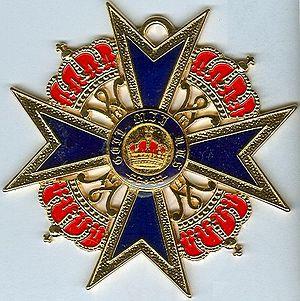
L'Ordre du Mérite de la couronne de Prusse est une décoration de mérite civile et militaire établie le 18 janvier 1901 par le roi Guillaume II à l'occasion du bicentenaire de la création du Royaume de Prusse.